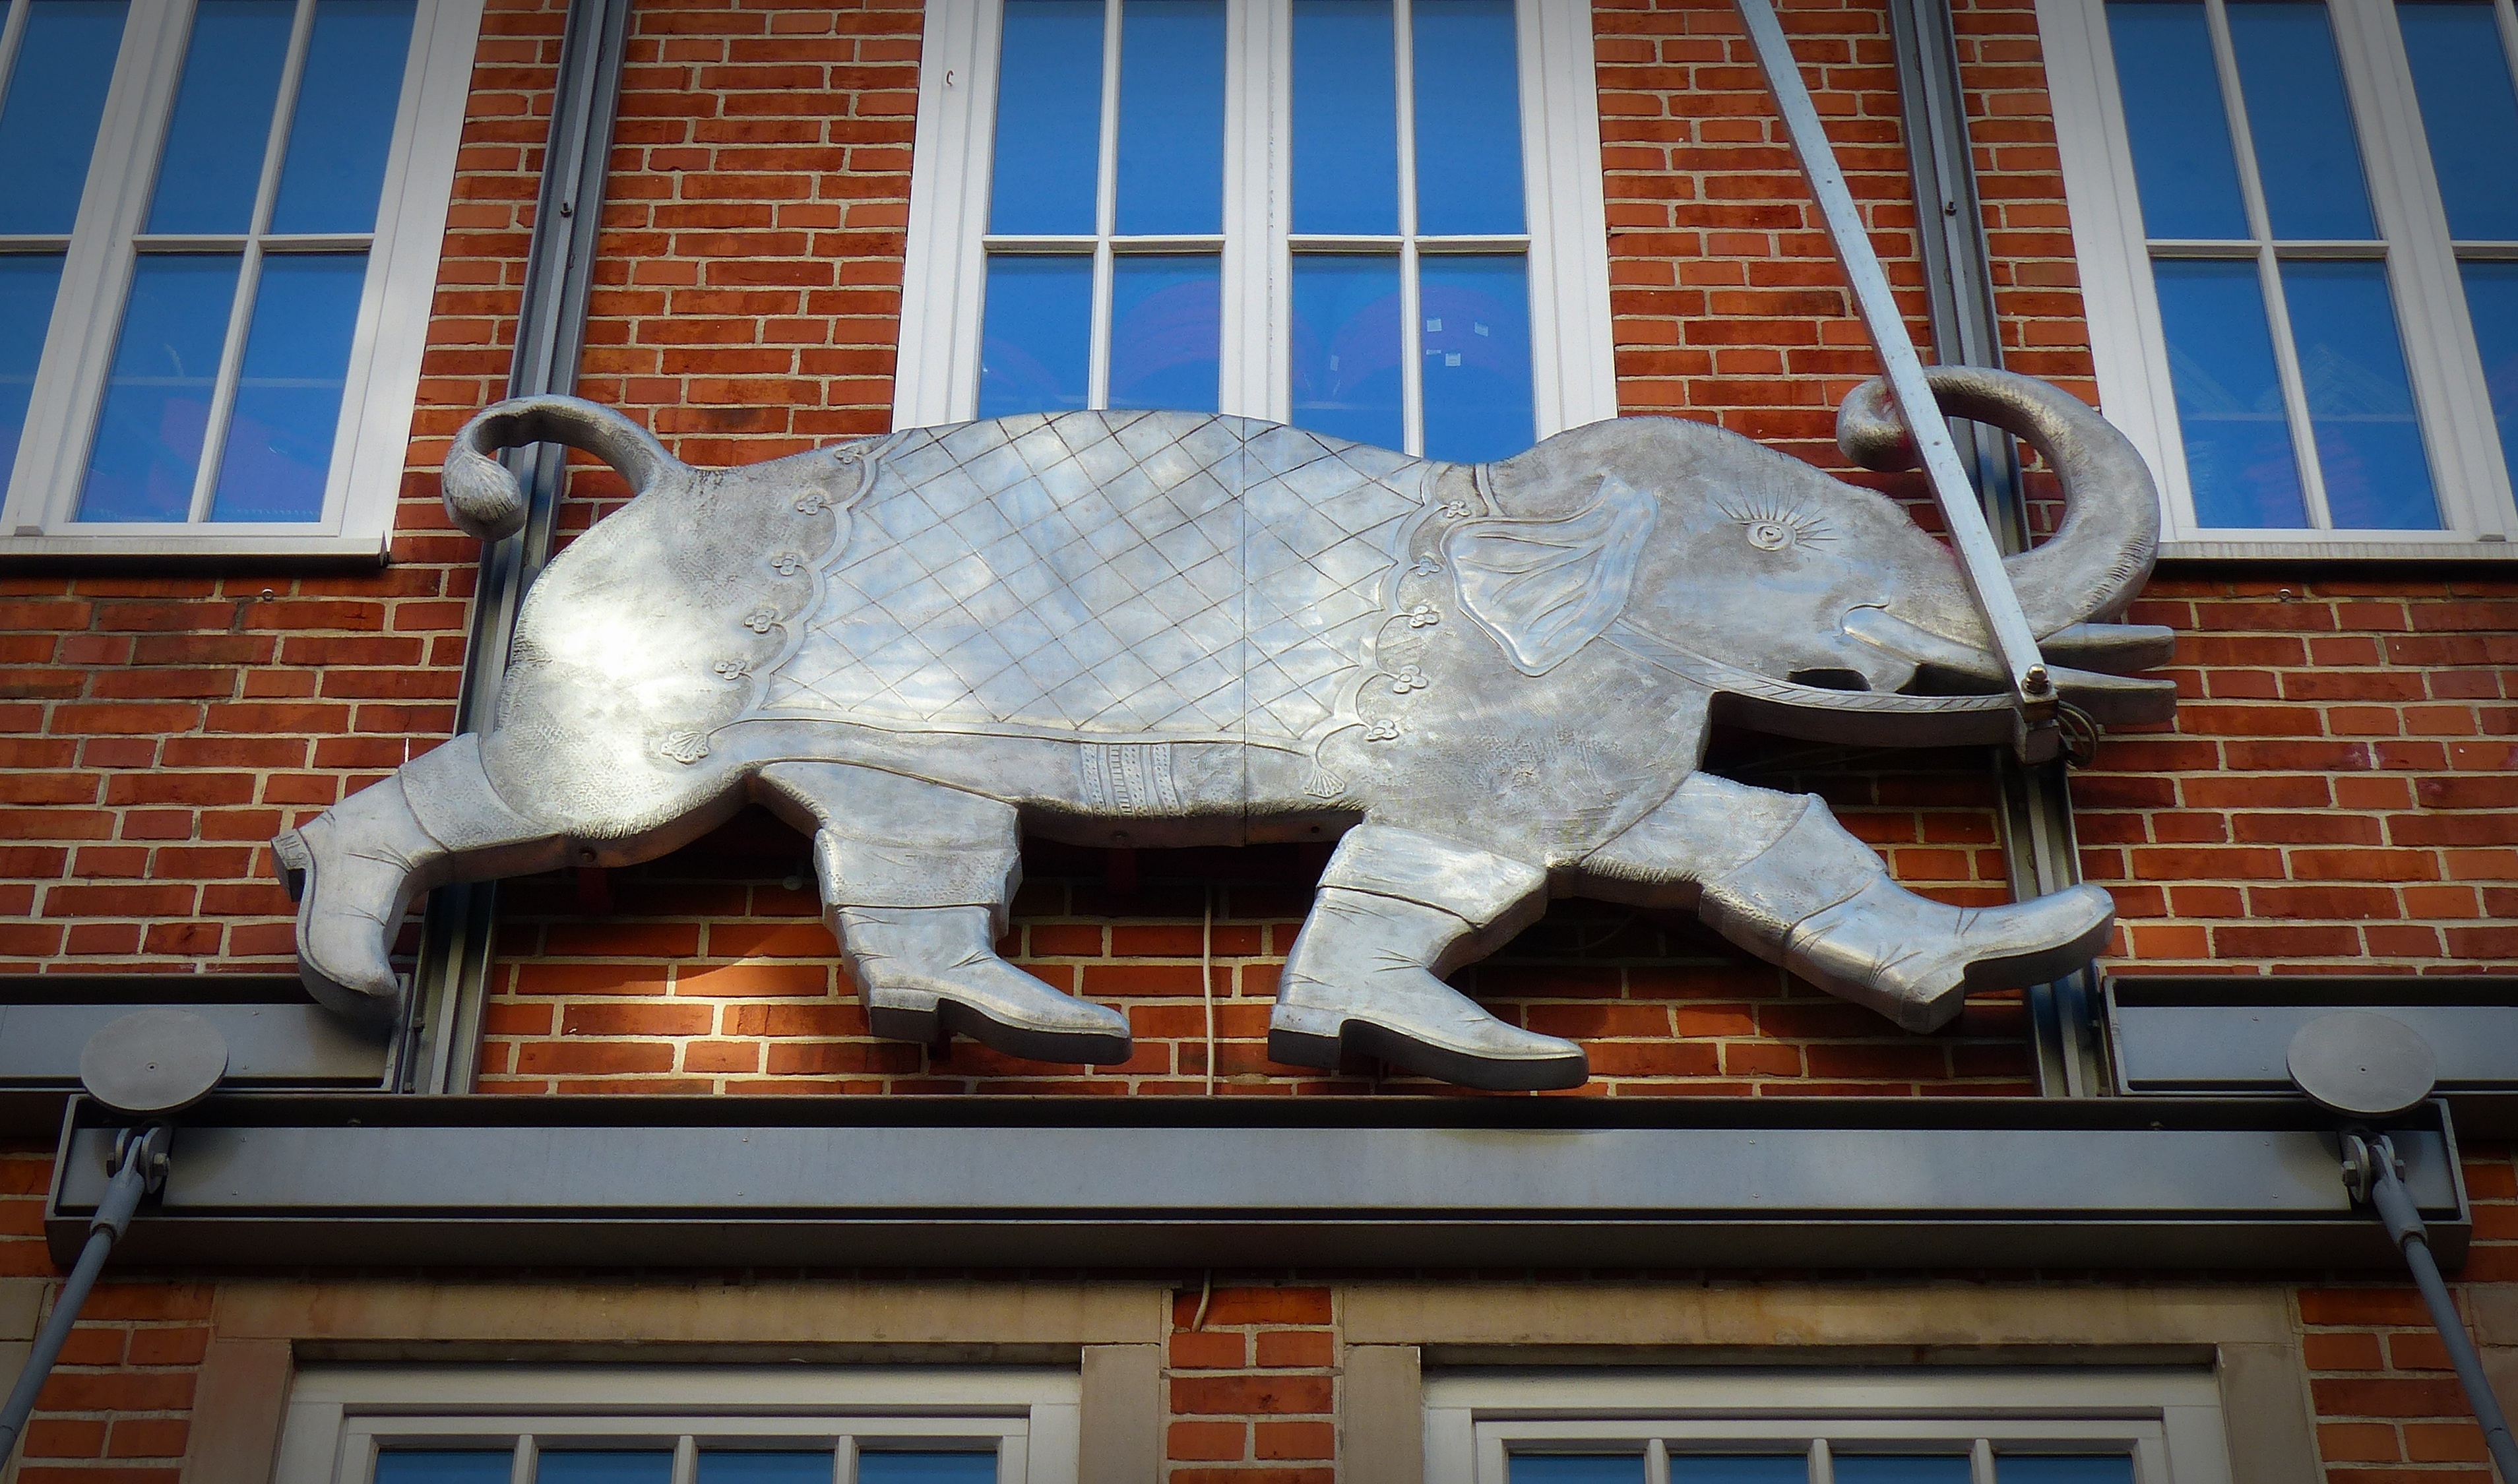
wall, monument, statue, symbol, facade, elephant, emblem, sculpture, art, design, logo, tourist attraction, presentation